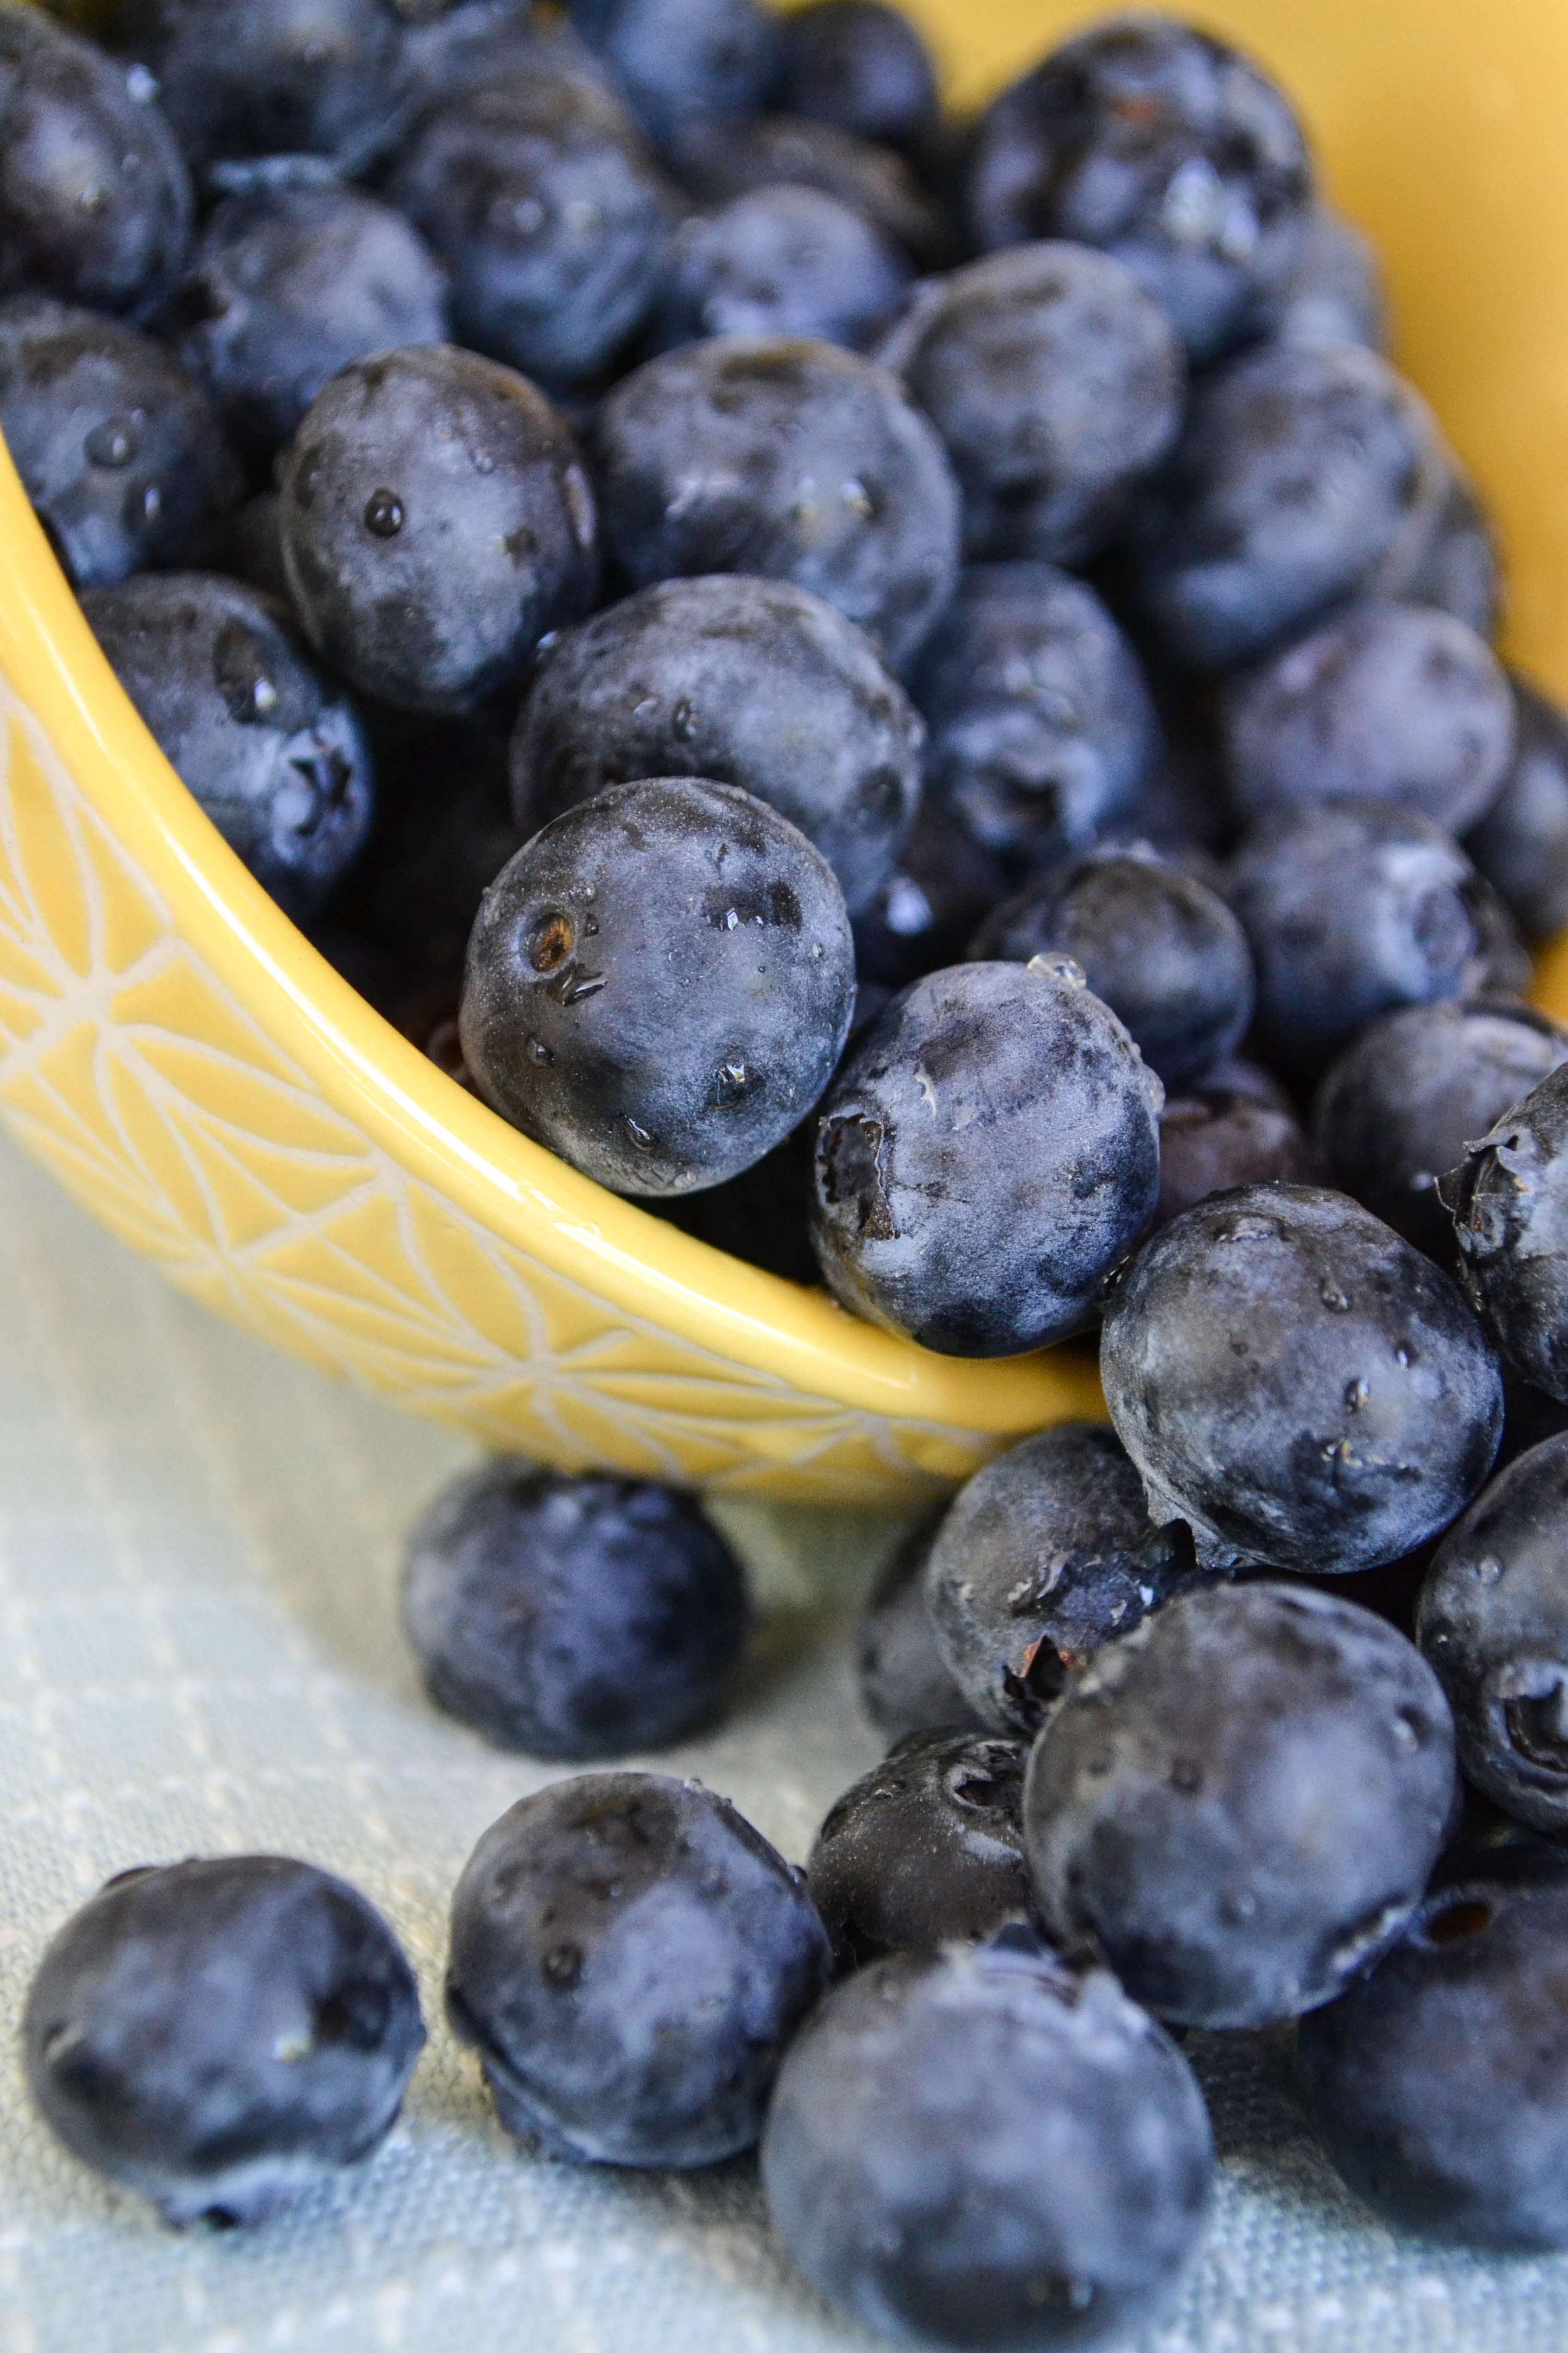
plant, fruit, berry, food, produce, blueberry, breakfast, healthy, blackberry, berries, blueberries, fruits, flowering plant, bilberry, damson, huckleberries, land plant, frutti di bosco, zante currant, bilberries